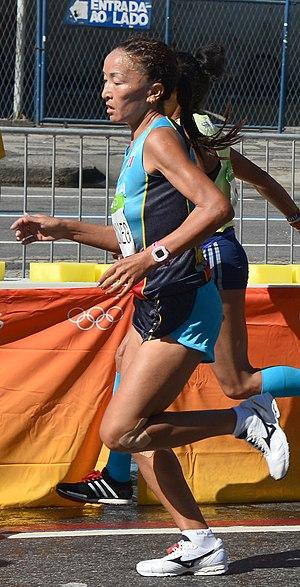
Passage du marathon des jeux olympiques de Rio 2016 dans le centre de Rio